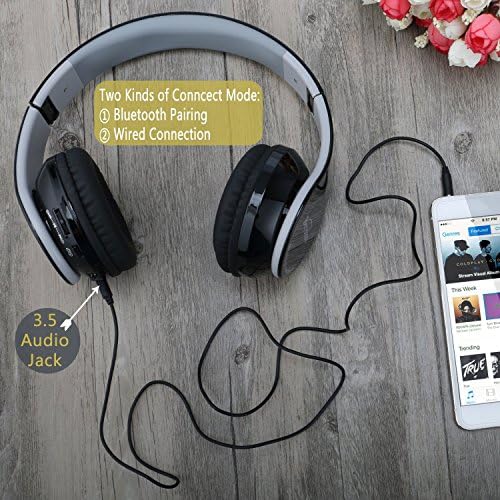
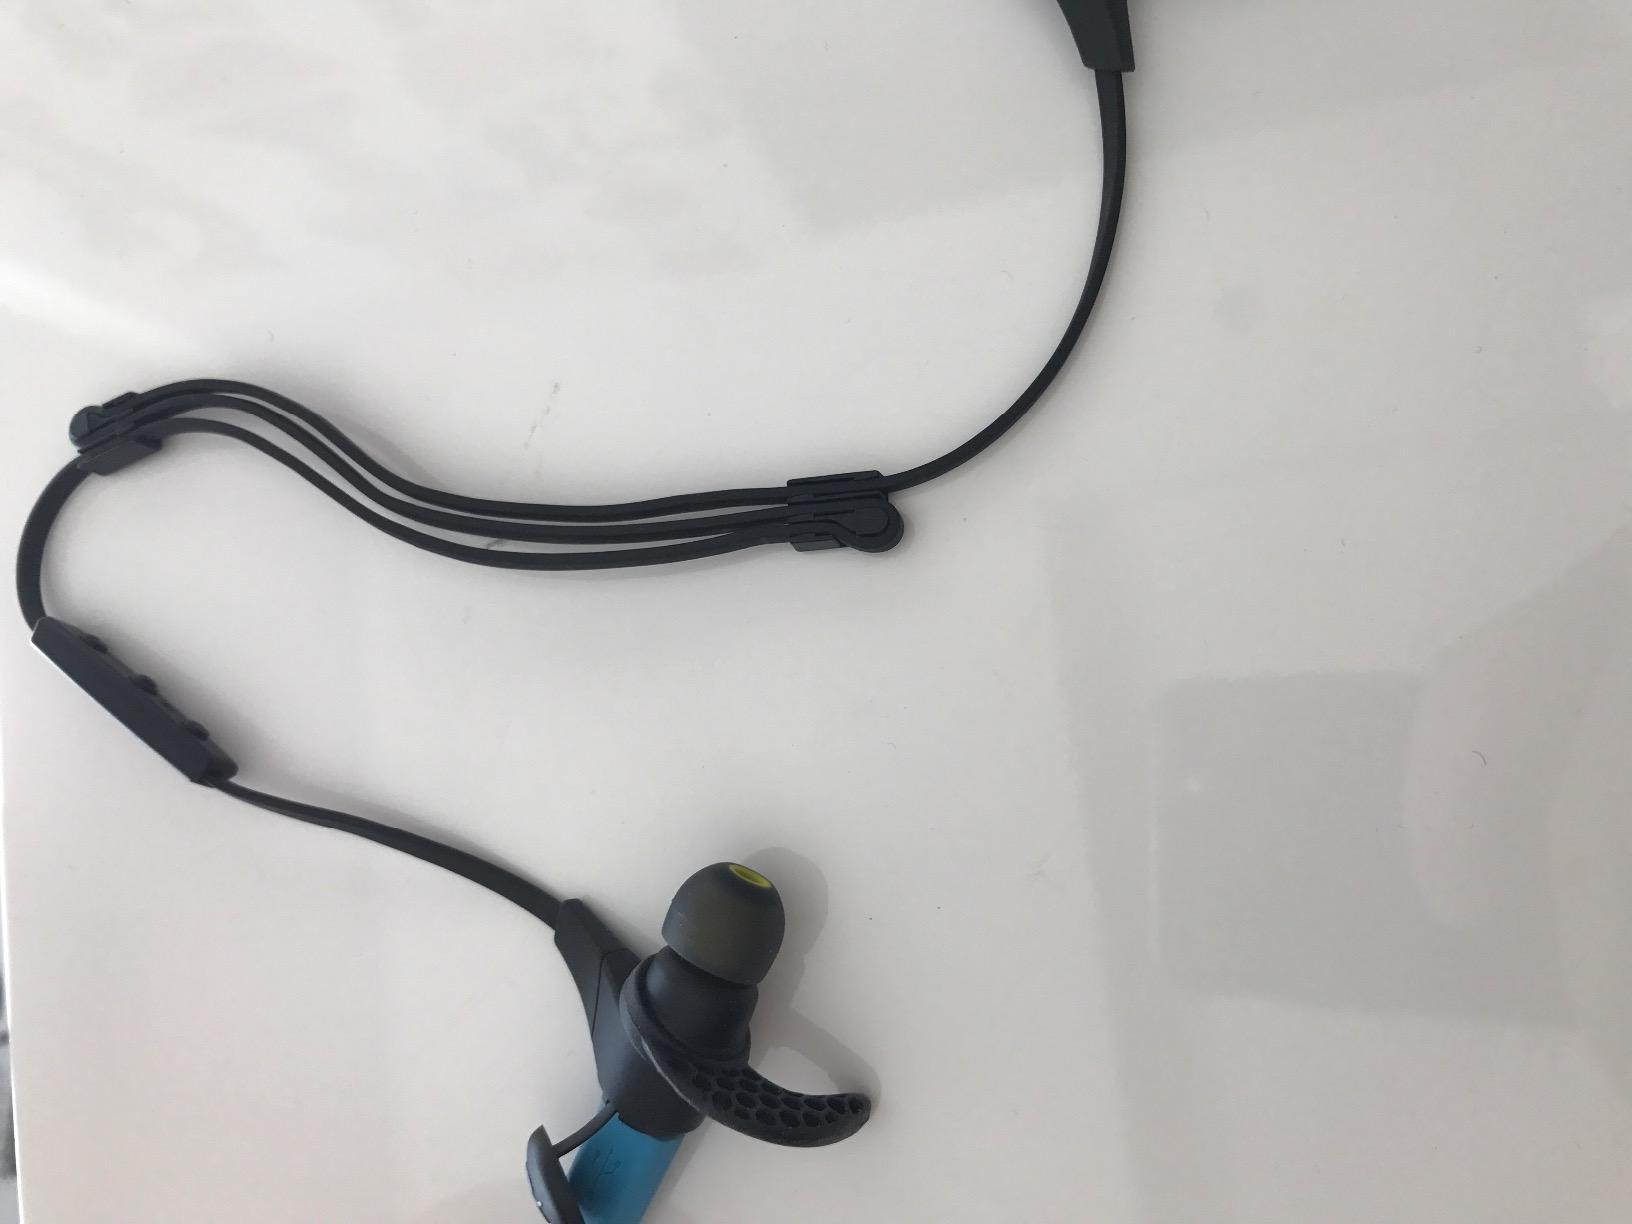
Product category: headphones
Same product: no